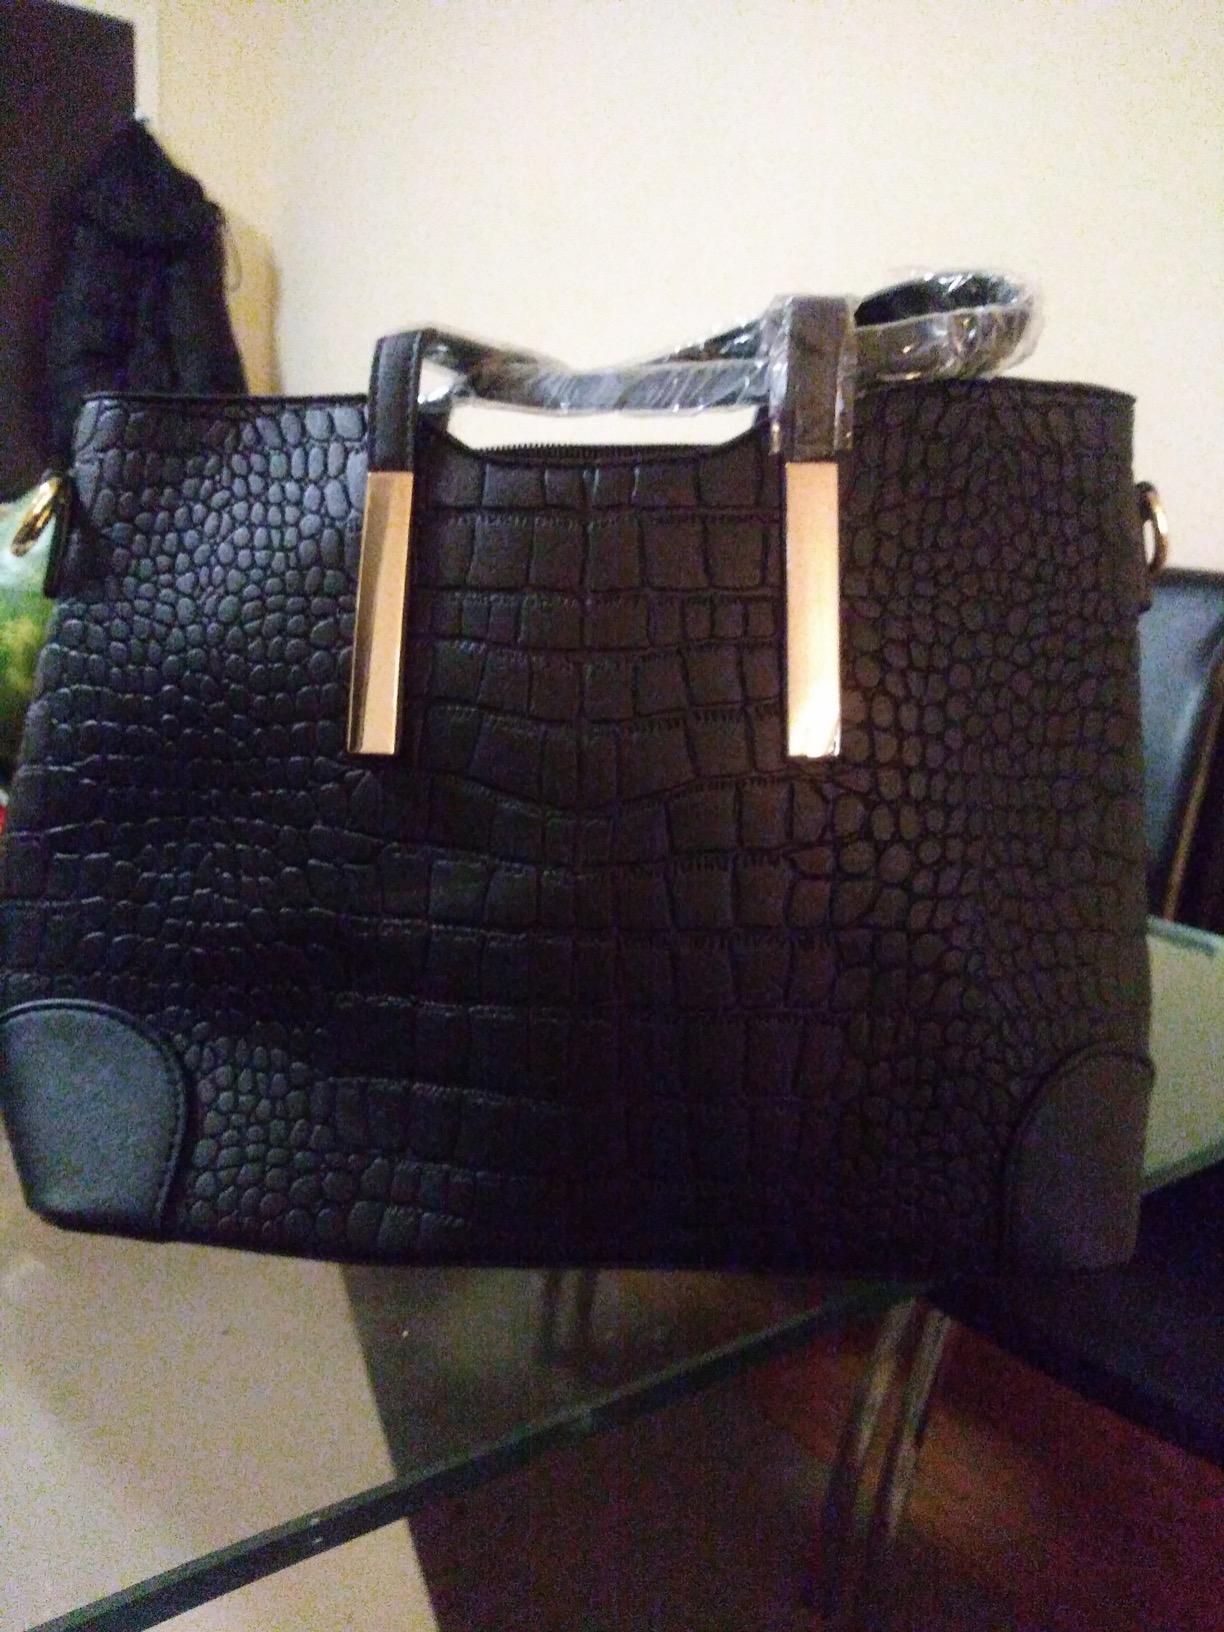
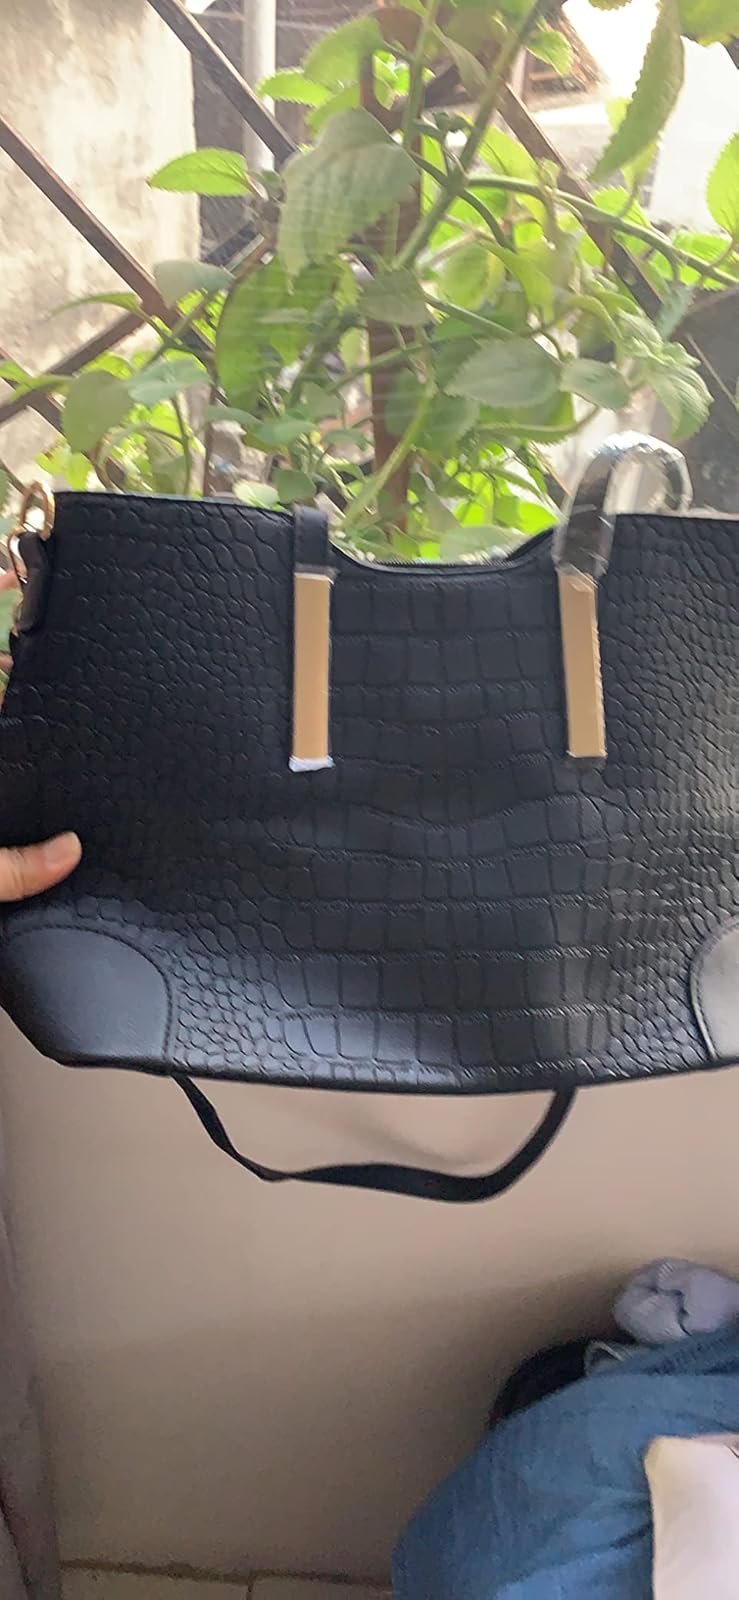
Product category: accessories_handbag
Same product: yes